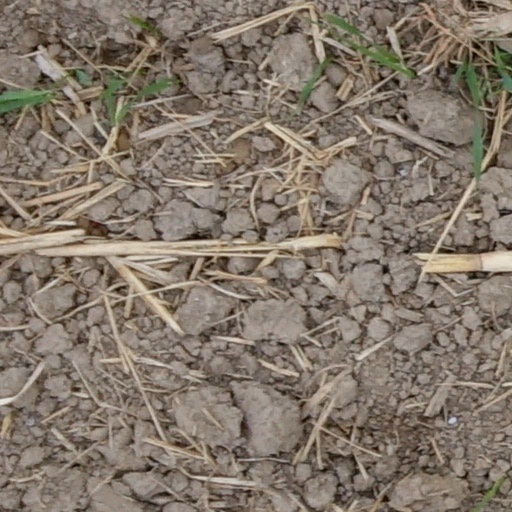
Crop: wheat